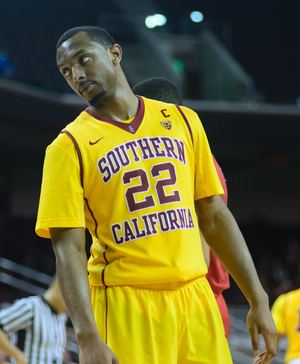
Byron Wesley, né le 26 décembre 1992 à Rancho Cucamonga en Californie, est un joueur américain de basket-ball.